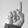
ASL letter: D